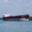
Label: ship